Phantom Stranger

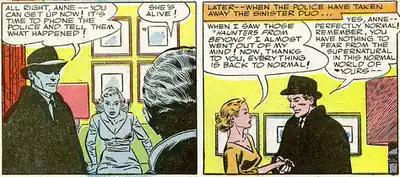
The character in his first appearance ("Phantom Stranger" #1, 1952).

In his earliest appearances, the Phantom Stranger would prove supernatural events to be hoaxes perpetrated by criminals. He would directly confront the villains, and displayed no supernatural abilities apart perhaps from his uncanny ability to appear where and when he is needed and to disappear just as mysteriously, with nobody seeing him coming or going. In later stories, the supernatural events were real and the Phantom Stranger was given unspecified supernatural powers of his own to defeat them. For example, he was able to control a smoke-based sedative with a gesture, claiming that smoke itself is his ally.